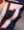
Number: 7